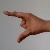
The image shows a hand gesture representing the letter 'Z' in Indian Sign Language.